Pribil

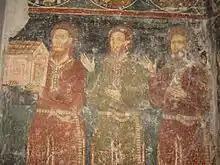
Fresco of Pribil and his sons

Pribil (fl. 1370s) was a Serbian "župan" (count) who built the Dobrun Monastery in Dobrun, Višegrad, as a family funeral church. He founded the church together with his sons, župan Petar and župan Stefan. There are frescoes of the family, and of a higher-ranked nobleman, "protovestijar" Stan, who was Pribil's father-in-law.